Lee Kwang-jae (politician)

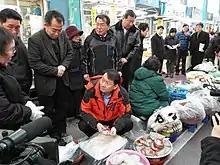
Lee Kwang-jae visiting Gangneung Central Market on 24 January 2011

On 22 April 2010, Lee announced his intention to run for the Gangwon governorship at the 2010 local elections. 2 days later, he was confirmed as the Democratic candidate for the position. On 26 May, Lee became the opposition unity candidate of the Democratic Party and the Democratic Labour Party (DLP) to fight against the then ruling GNP candidate Yi Kye-jin.